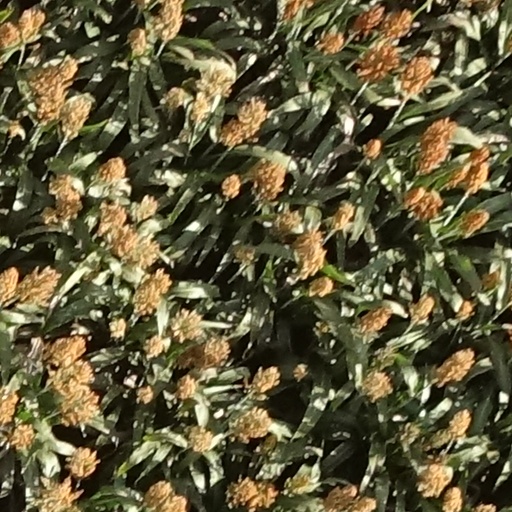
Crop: sorghum